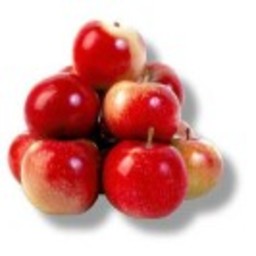
Label: Apple